Uvavnuk

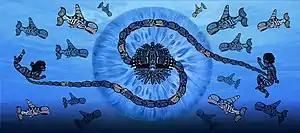
Illustration of The Song of Uvavnuk by Fiann Paul and Natalie Caroline

Uvavnuk was an Inuk woman born in the 19th century, now considered an oral poet. The story of how she became an "angakkuq" (spiritual healer), and the song that came to her, were collected by European explorers of Arctic Canada in the early 1920s. Her shamanistic poem-song, best known as "Earth and the Great Weather", has been anthologised many times.